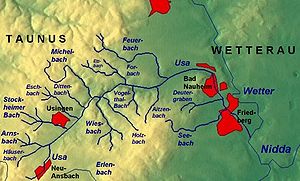
Usa (flod i Taunus)
Kort over Usa
Usa er en 34 km lang tysk flod i delstaten Hessen. Det er en biflod til Wetter som den løber sammen med tæt på Friedberg. Usingen og Bad Nauheim ligger også ved Usa. Usa er en del af Rhin-systemet via Wetter, Nidda og Main.